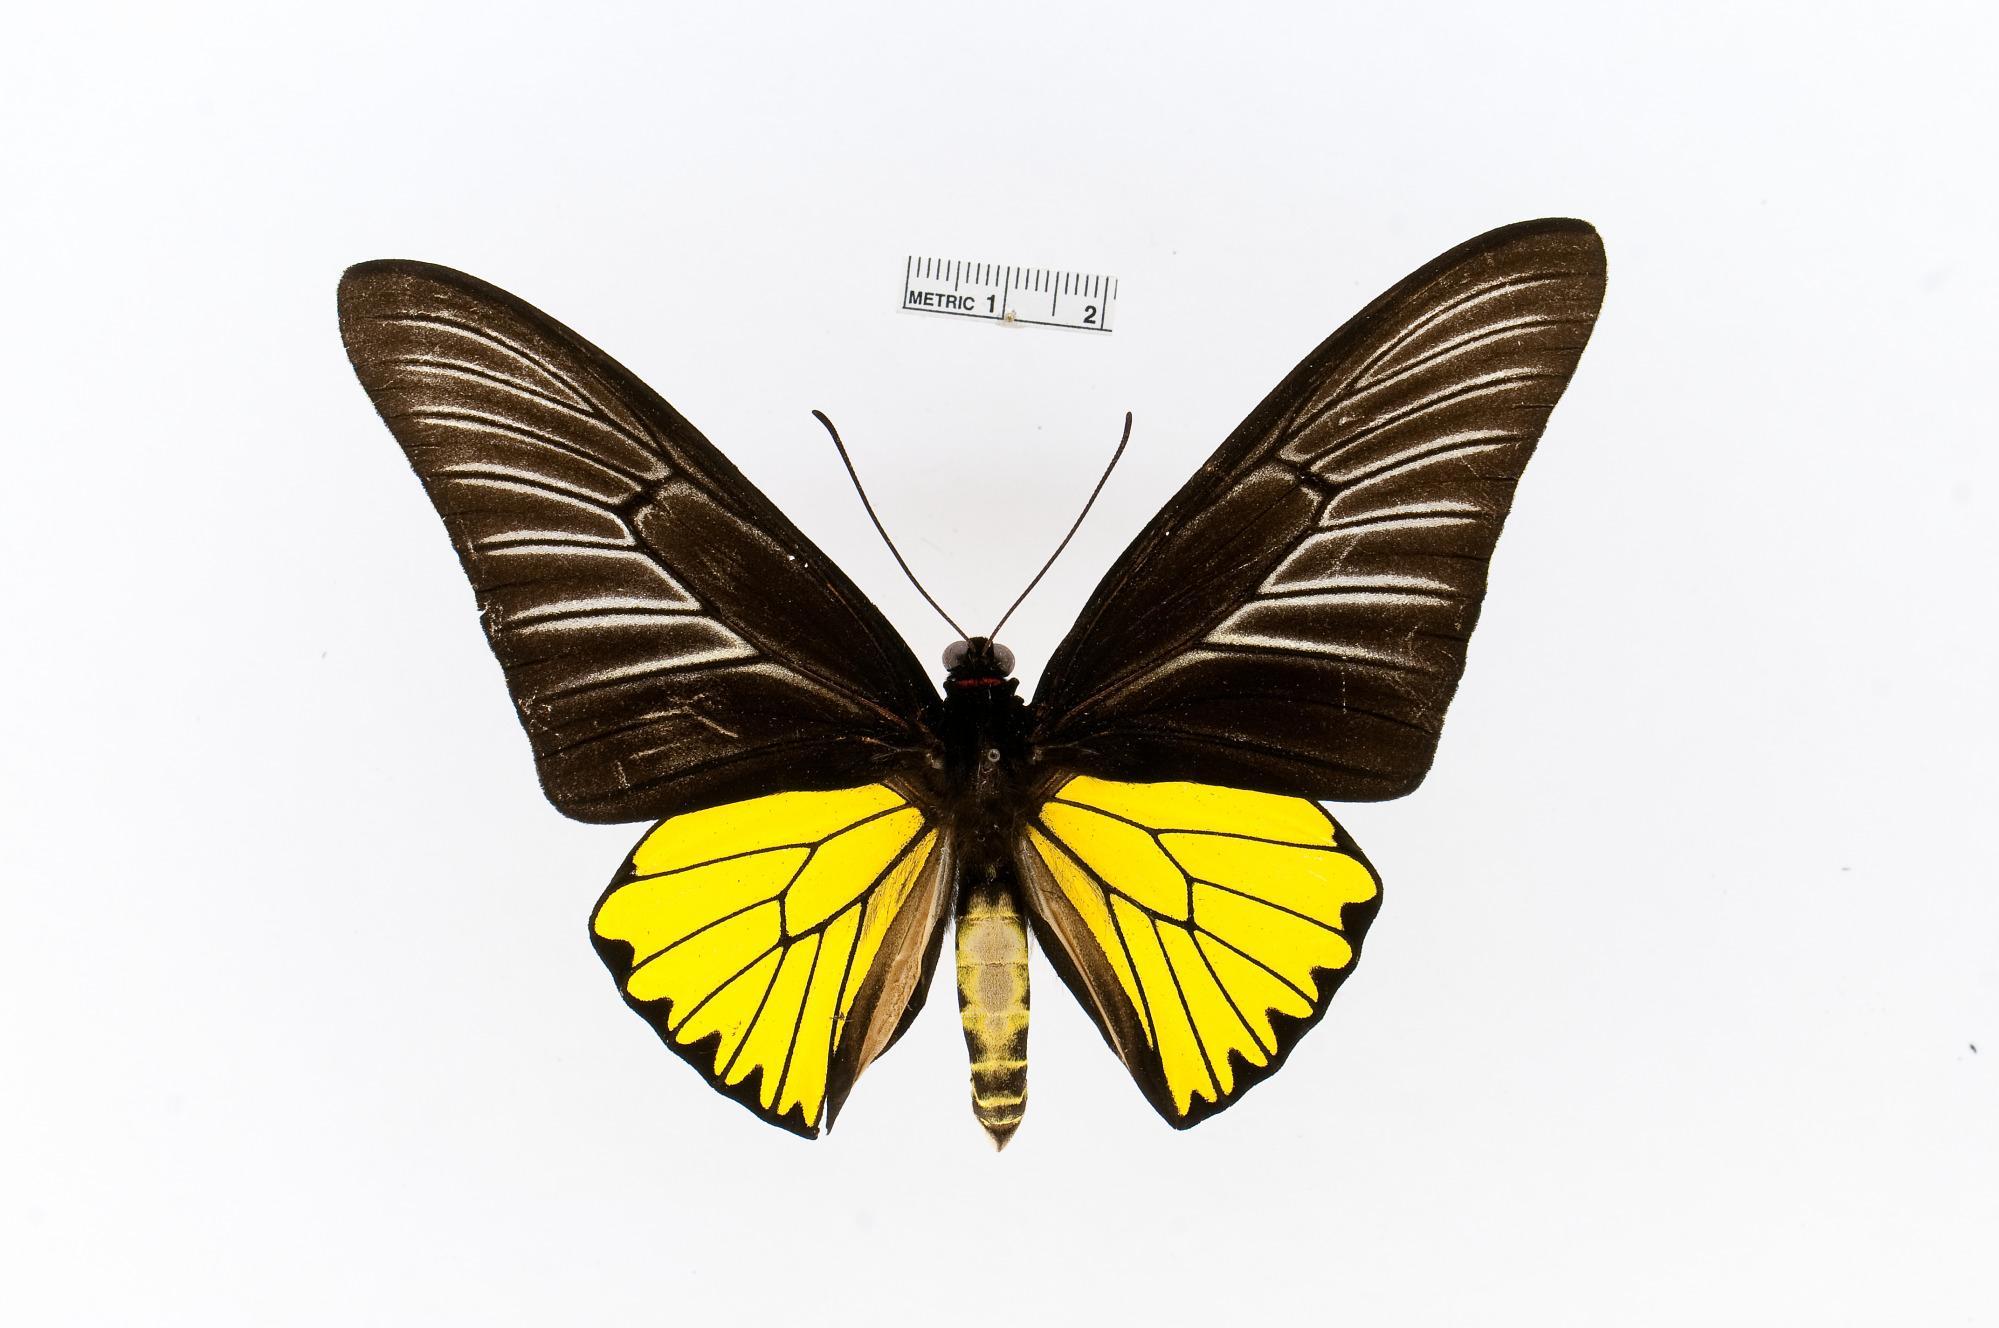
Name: Troides magellanus
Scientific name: Troides magellanus
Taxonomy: Animalia, Arthropoda, Insecta, Lepidoptera, Papilionidae, Papilioninae